Osman Kavala

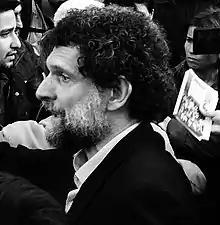
Osman Kavala at the Armenian genocide centennial commemoration near Taksim Square, Istanbul (2015)

Mehmet Osman Kavala (born 2 October 1957) is a Turkish economist, businessman, philanthropist, and political activist. Kavala is the founder and chair of the board of Anadolu Kültür, an Istanbul-based nonprofit arts and culture organization. In 2019, he received the European Archaeological Heritage Prize from the European Association of Archaeologists for his efforts to protect and preserve significant examples of cultural heritage in danger in Turkey and the Ayşenur Zarakolu Freedom of Thought and Expression Award by Human Rights Association's Istanbul branch. His arrests in Turkey caused the European Court of Human Rights and ambassadors from ten Western countries to demand his release. These demands were rejected by Turkish courts and president Erdoğan.